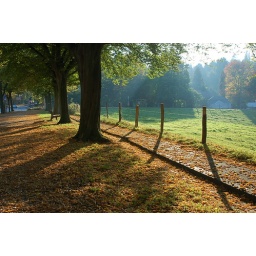
Beautiful forest near my house